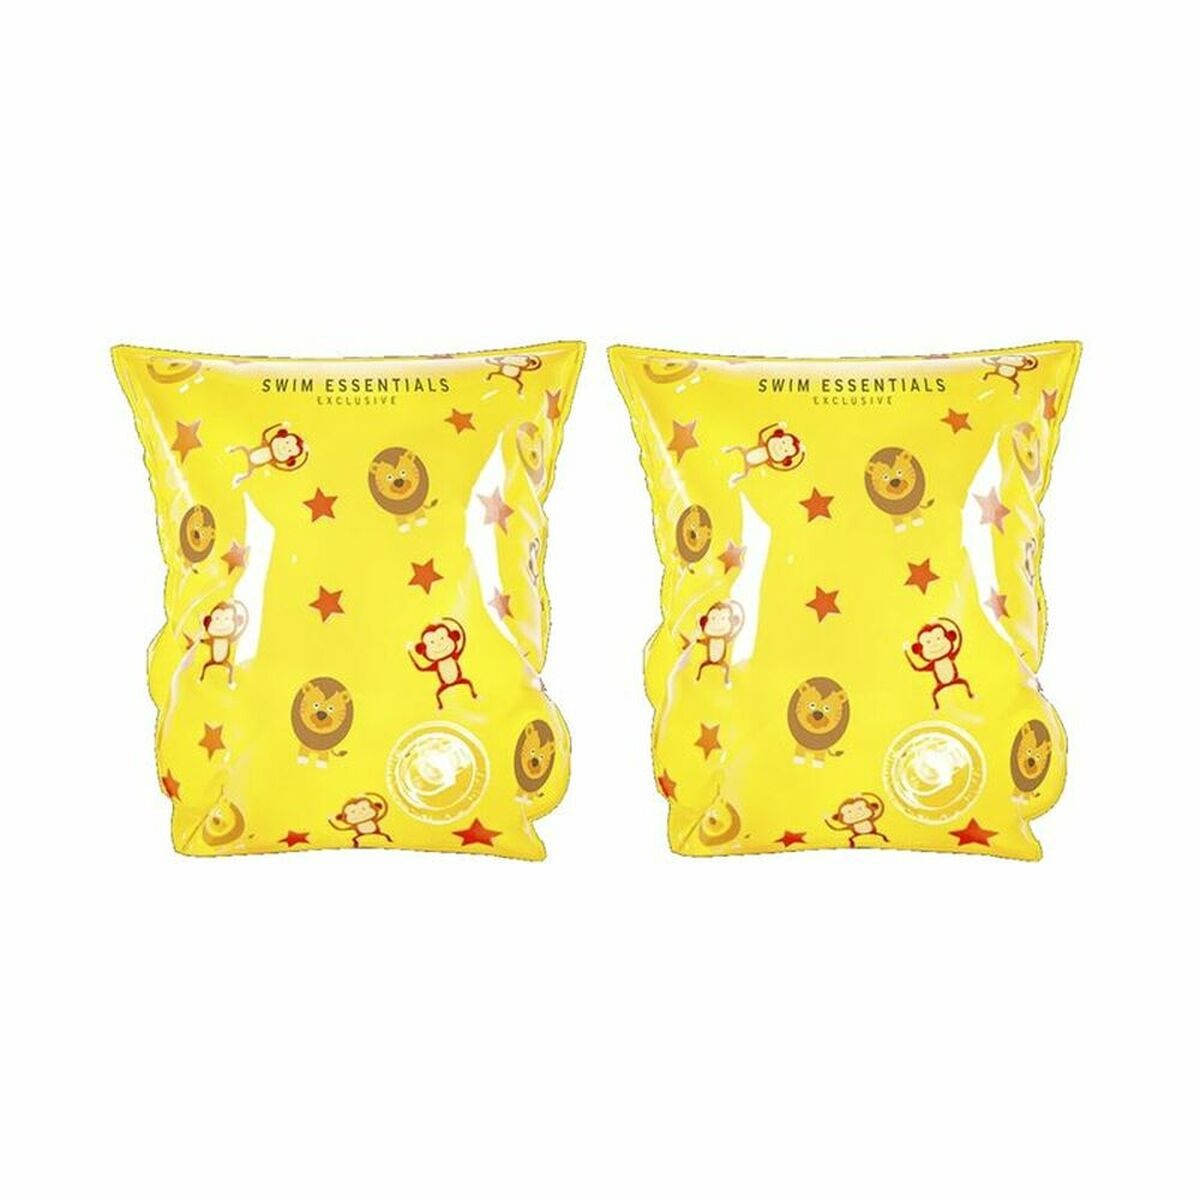
Manchettes Swim Essentials  Circus 0-2 Ans Multicouleur
L'amusement est assuré pour l'été, avec ces propositions qui plairont aux petits et aux grands! Achetez Manchettes Swim Essentials Circus 0-2 Ans Multicouleur et profitez de votre temps libre! Couleur: Multicouleur Matériel: PVC Genre: Unisexe Âge recommandé: Tous les âges 0-2 Ans General Product Safety Regulations information: Swim Essentials BV Zandzuigerstraat 14, Den Bosch, Netherlands, 5232 BR 5232 BR - Den Bosch +31736510787 info@swimessentials.com https://www.swimessentials.com
Brand: Swim Essentials
Category: Sporting Goods > Outdoor Recreation > Boating & Water Sports > Swimming > Child Swimming Aids > Swim Seats